Georgian Legion (1941–1945)

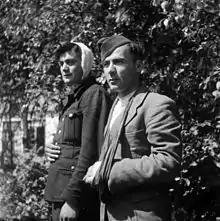
Wounded Georgian Legion soldiers at Texel, Netherlands, 1945

Nazi Germany invaded the Soviet Union in June 1941, though they never reached Soviet Georgia. The main Georgian Legion was formed in December 1941. The Georgians trained in western Ukraine and became operational in the autumn of 1942. At least 30,000 Georgians served in the German armed forces during World War II. The Georgians served in thirteen field battalions of up to 800 men, each made up of five companies. Georgians were also found in the Wehrmacht's North Caucasian Legion and in other Caucasian ethnic legions. The Georgian military formations were commanded by Shalva Maglakelidze, Michel-Fridon Zulukidze, Col. Solomon Nicholas Zaldastani, and other officers formerly of the Democratic Republic of Georgia (1918–21).